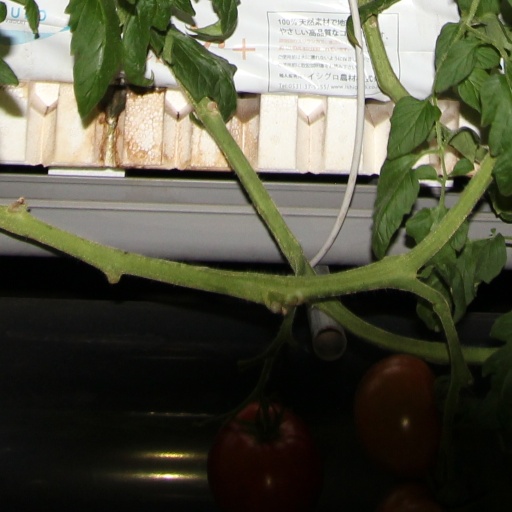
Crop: tomato